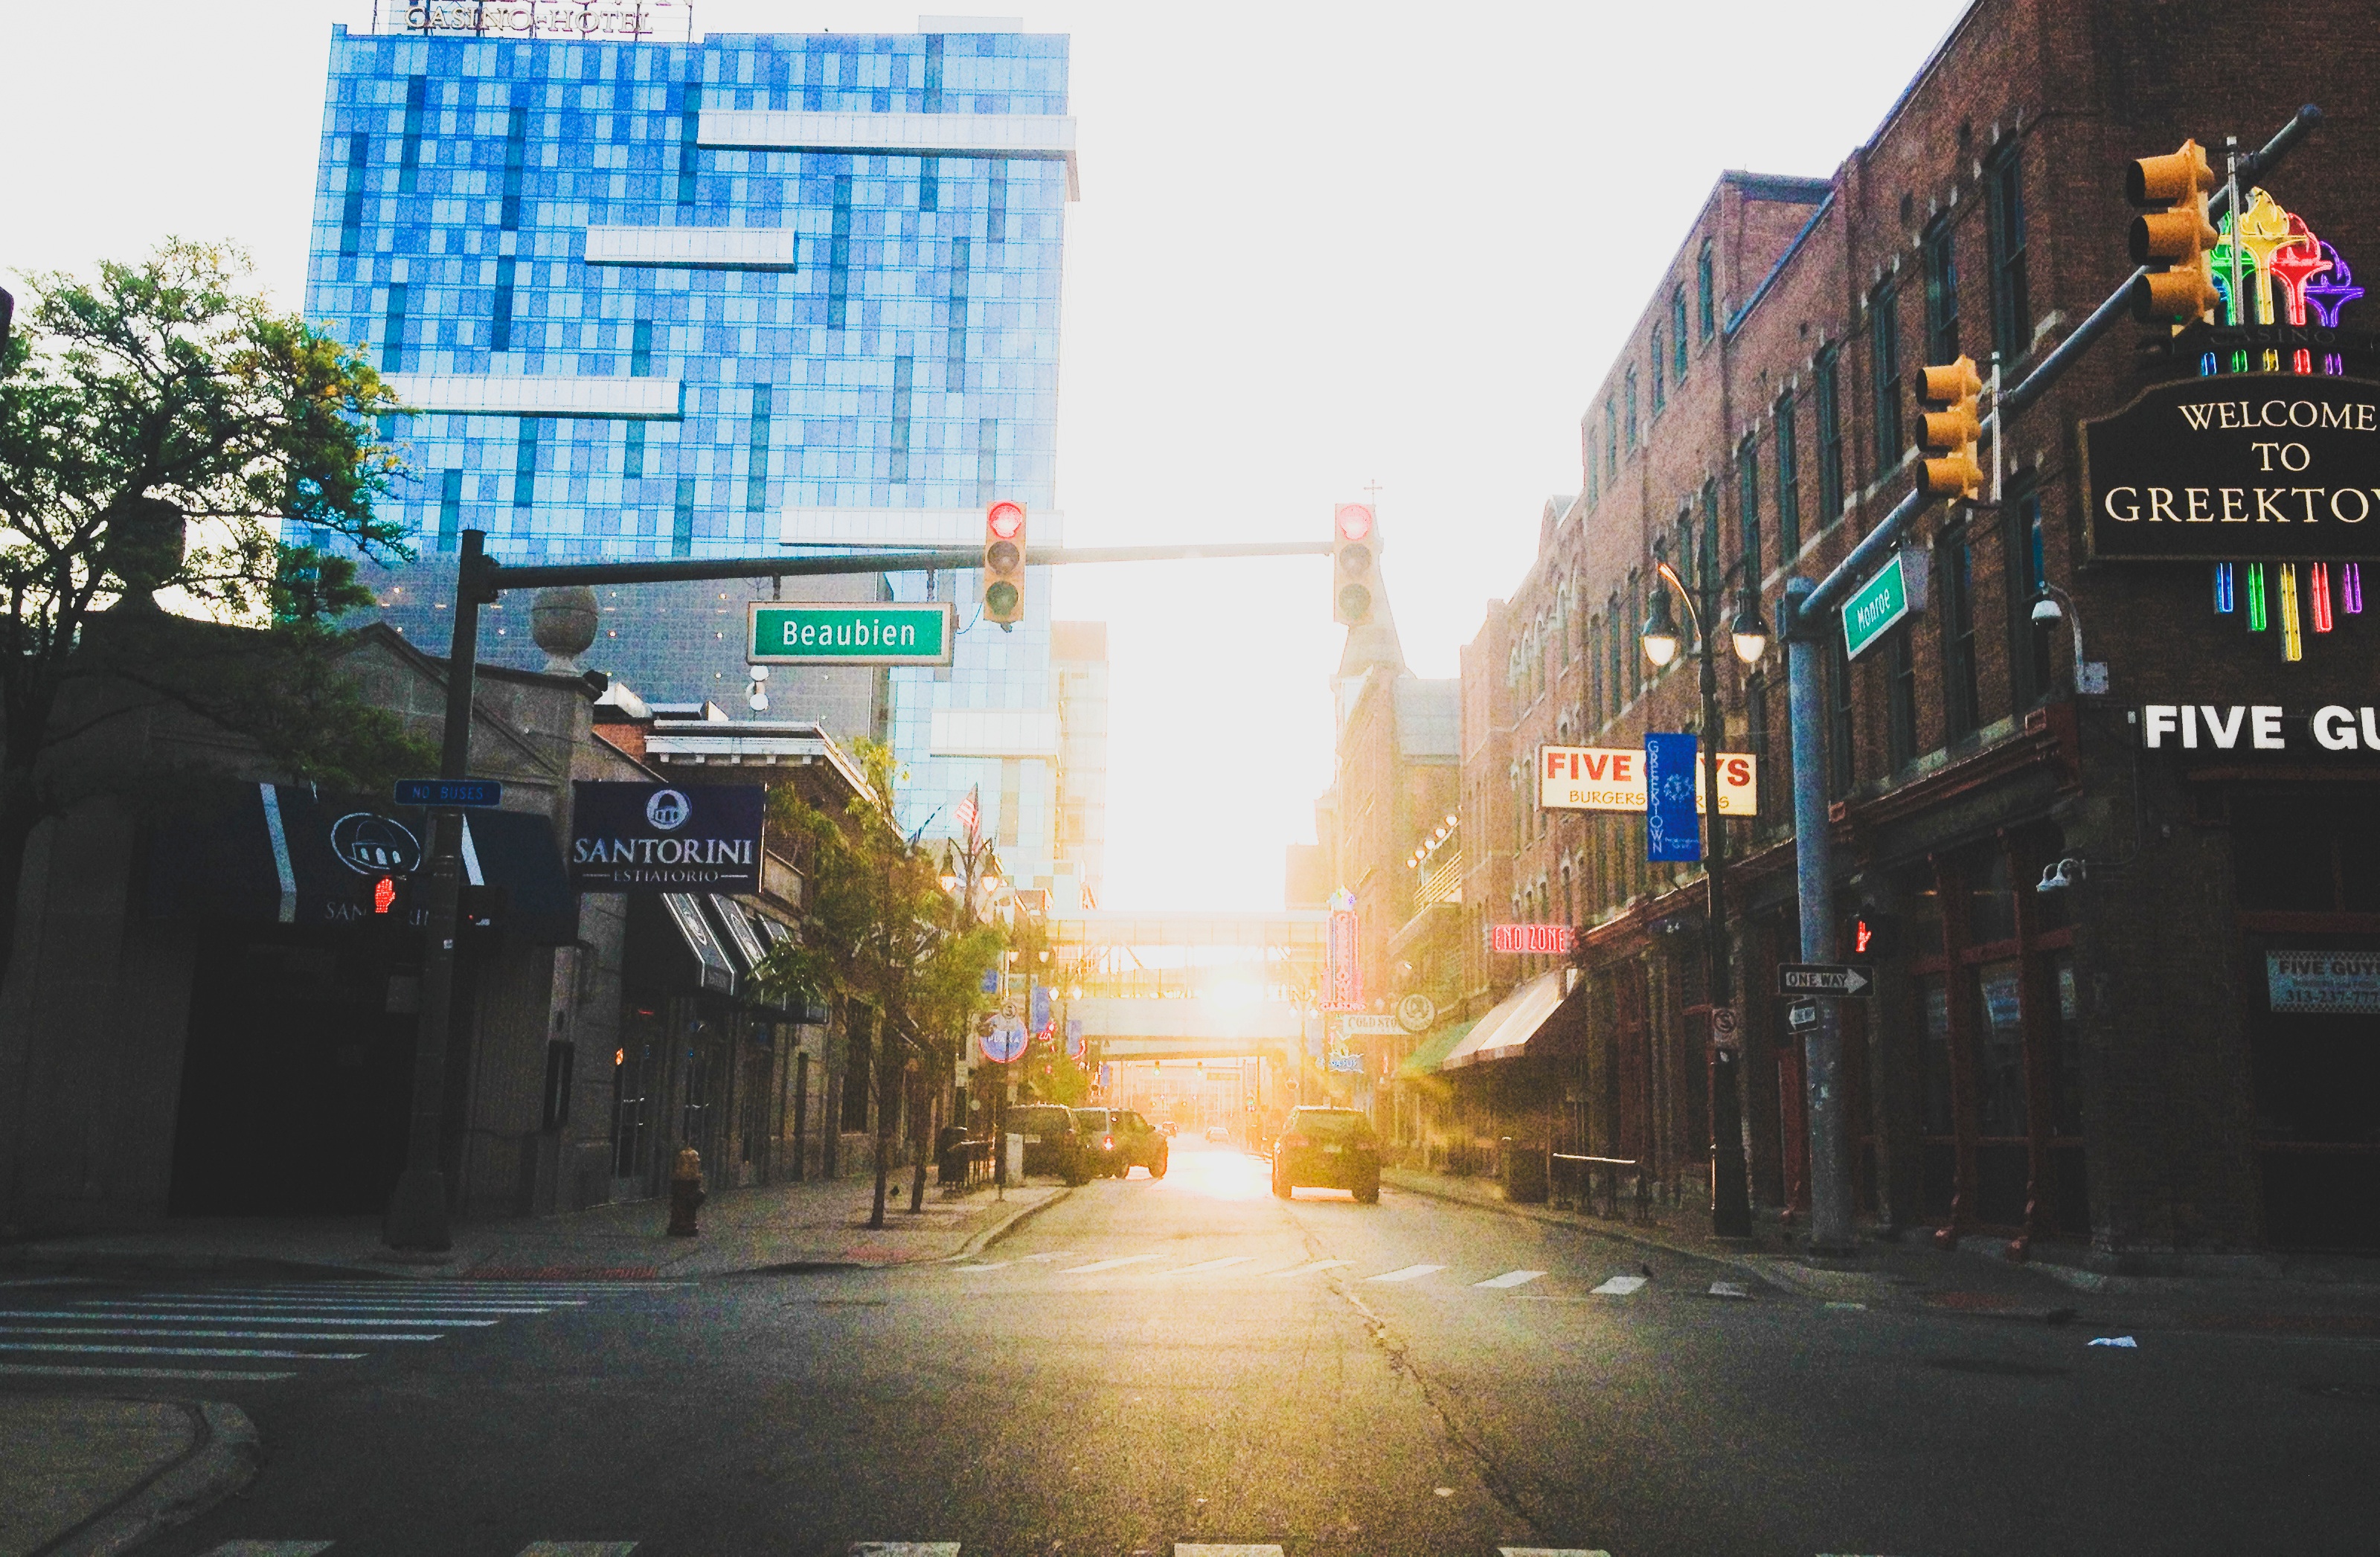
pedestrian, road, street, town, city, cityscape, downtown, evening, lane, infrastructure, neighbourhood, urban area, human settlement